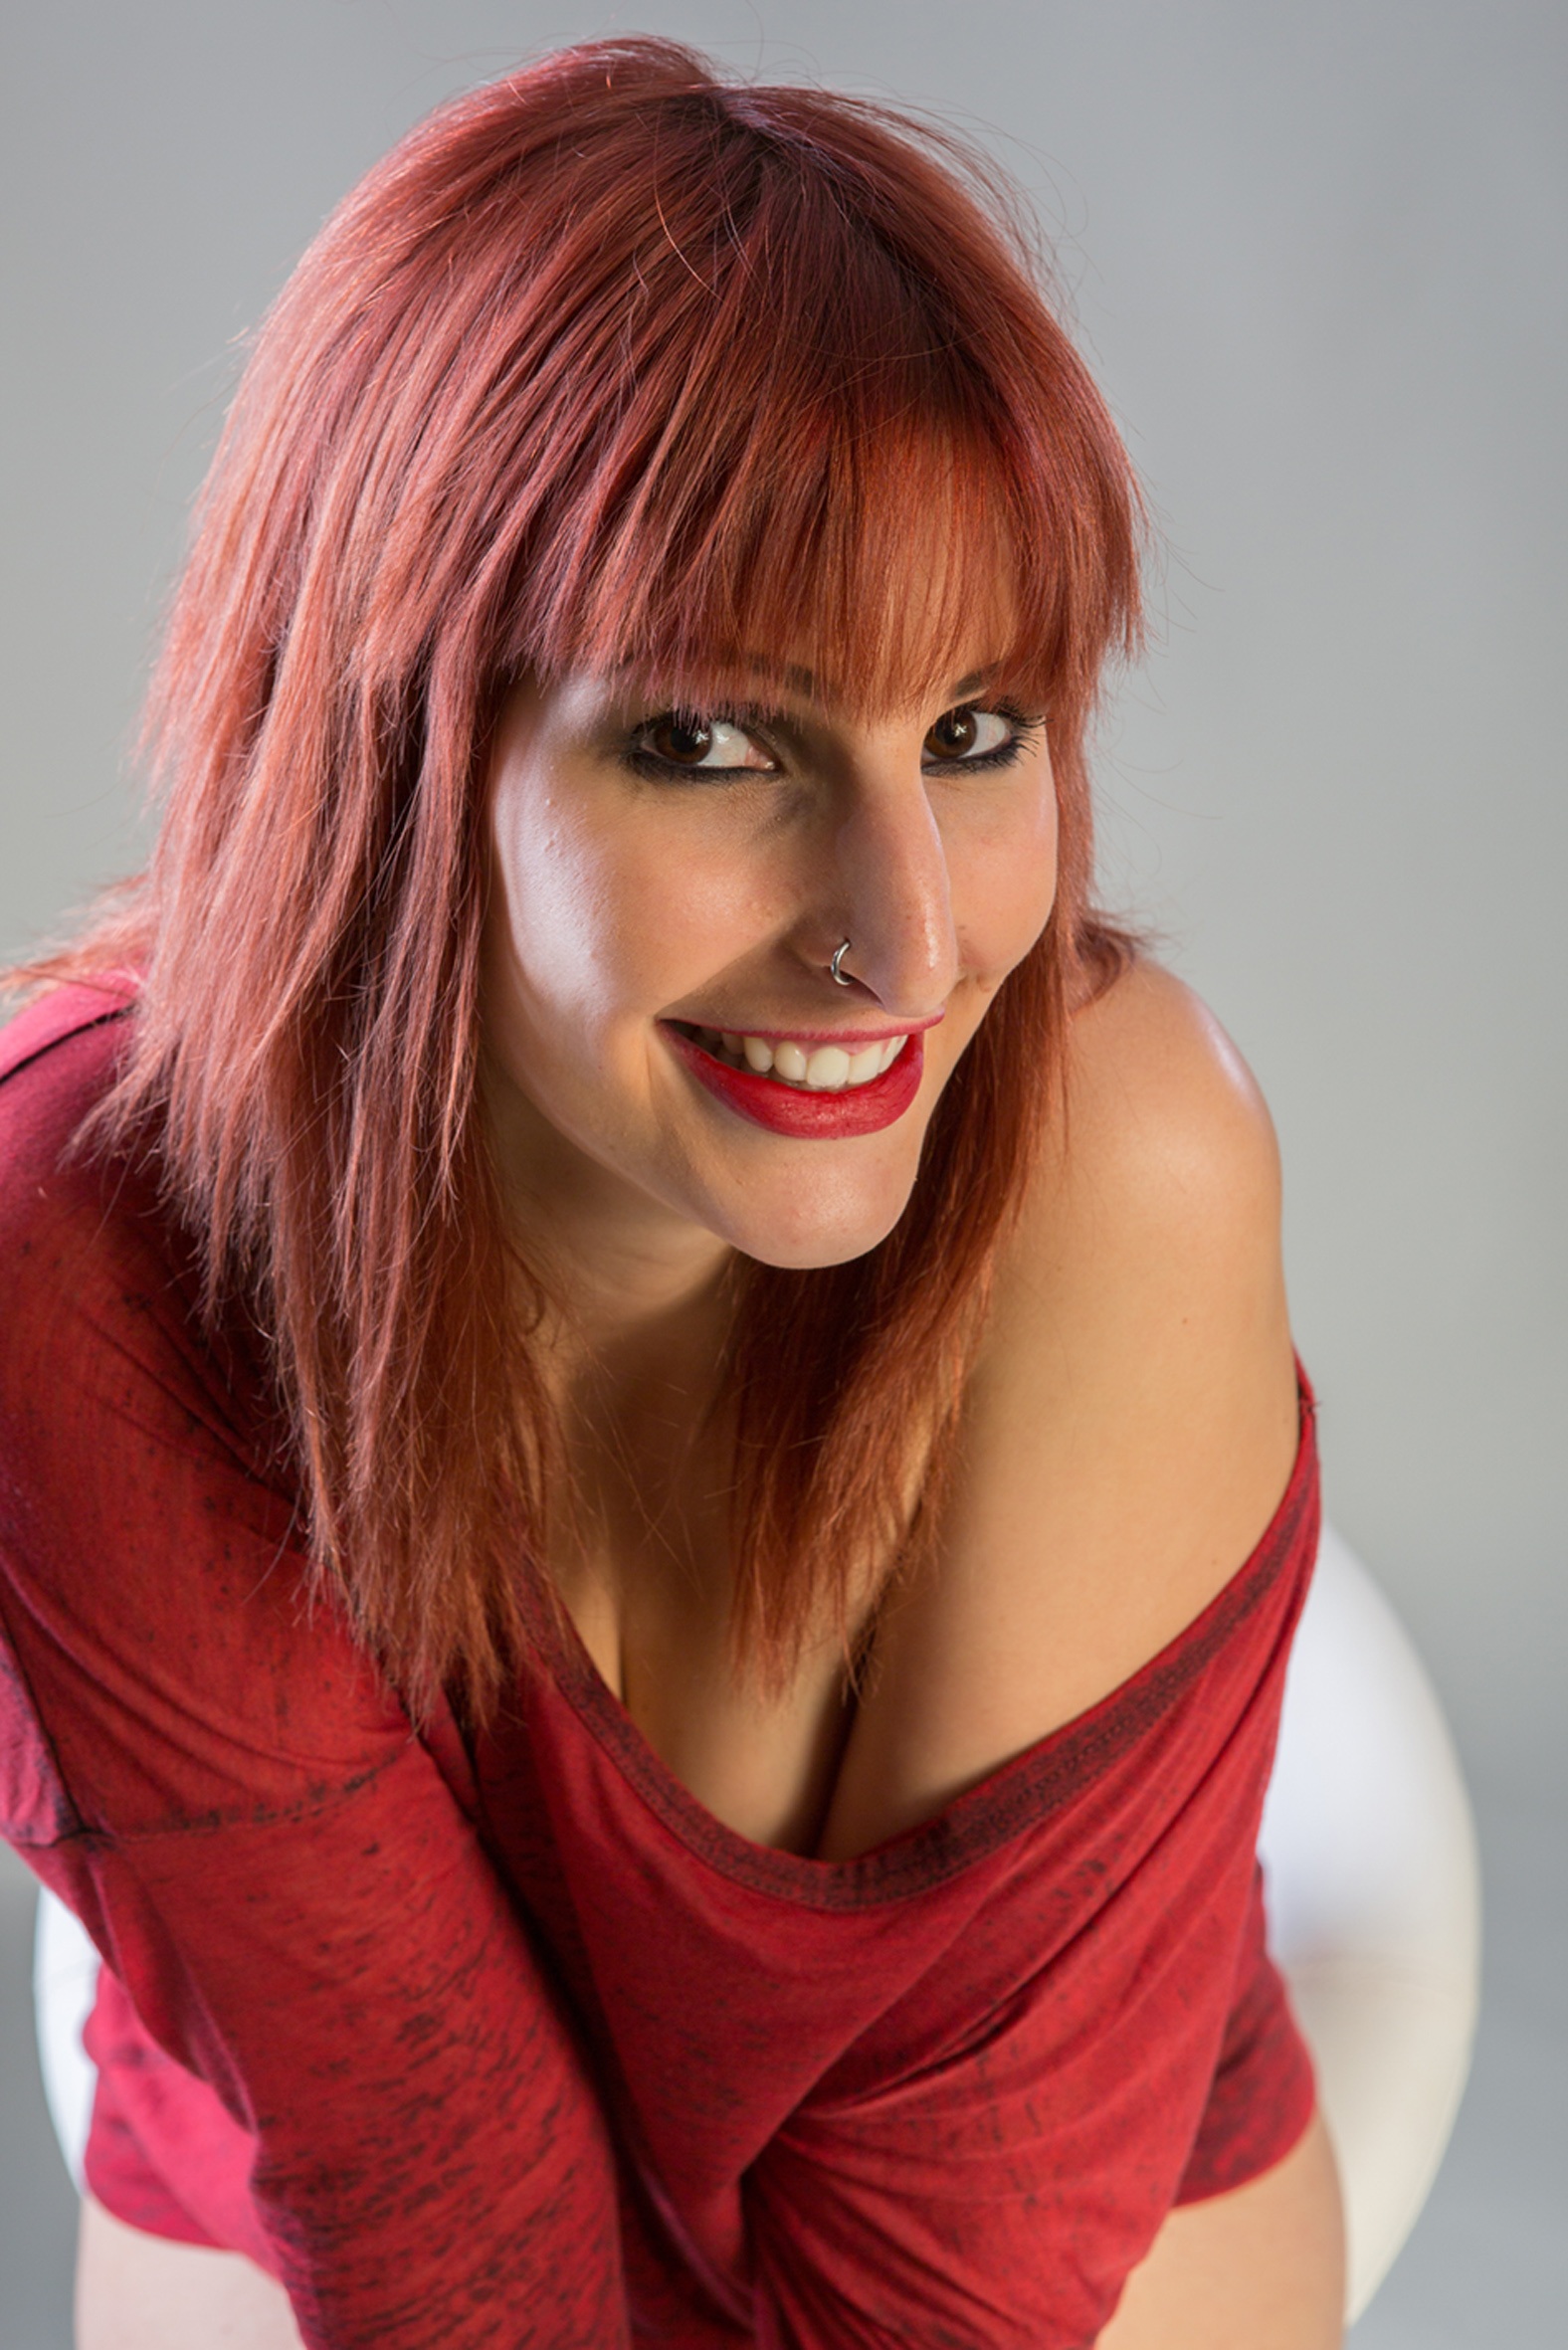
girl, hair, photography, singer, portrait, model, young, red, color, studio, human, clothing, lady, pink, hairstyle, feminine, mouth, long hair, red hair, black hair, face, eye, beauty, sexy, blond, pretty, costume, femininity, young woman, erotic, photo shoot, brown hair, hair coloring, human hair color, layered hair